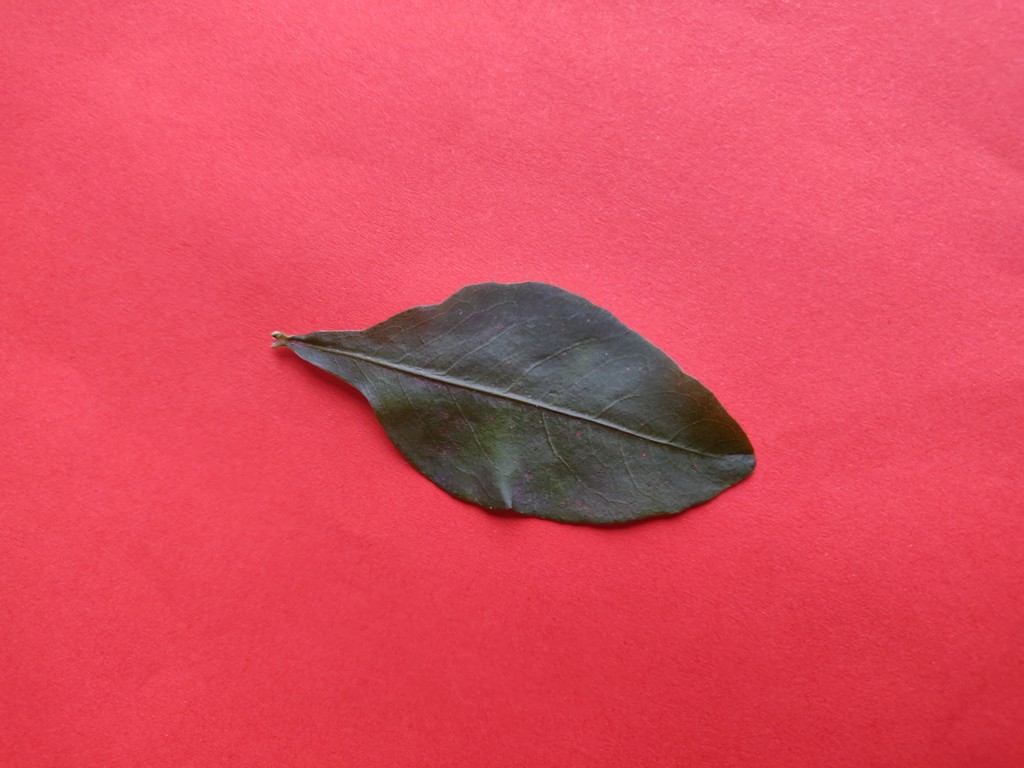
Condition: Healthy
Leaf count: single
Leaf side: front